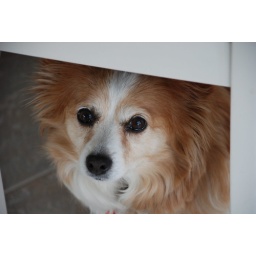
Charlie under kitchen chair